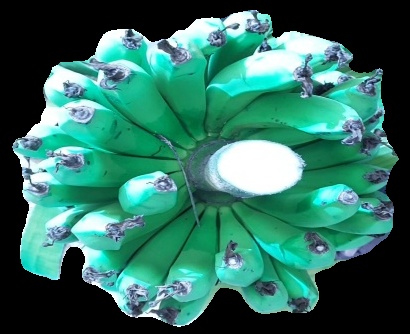
Variety: pachbale
Grade: grade2